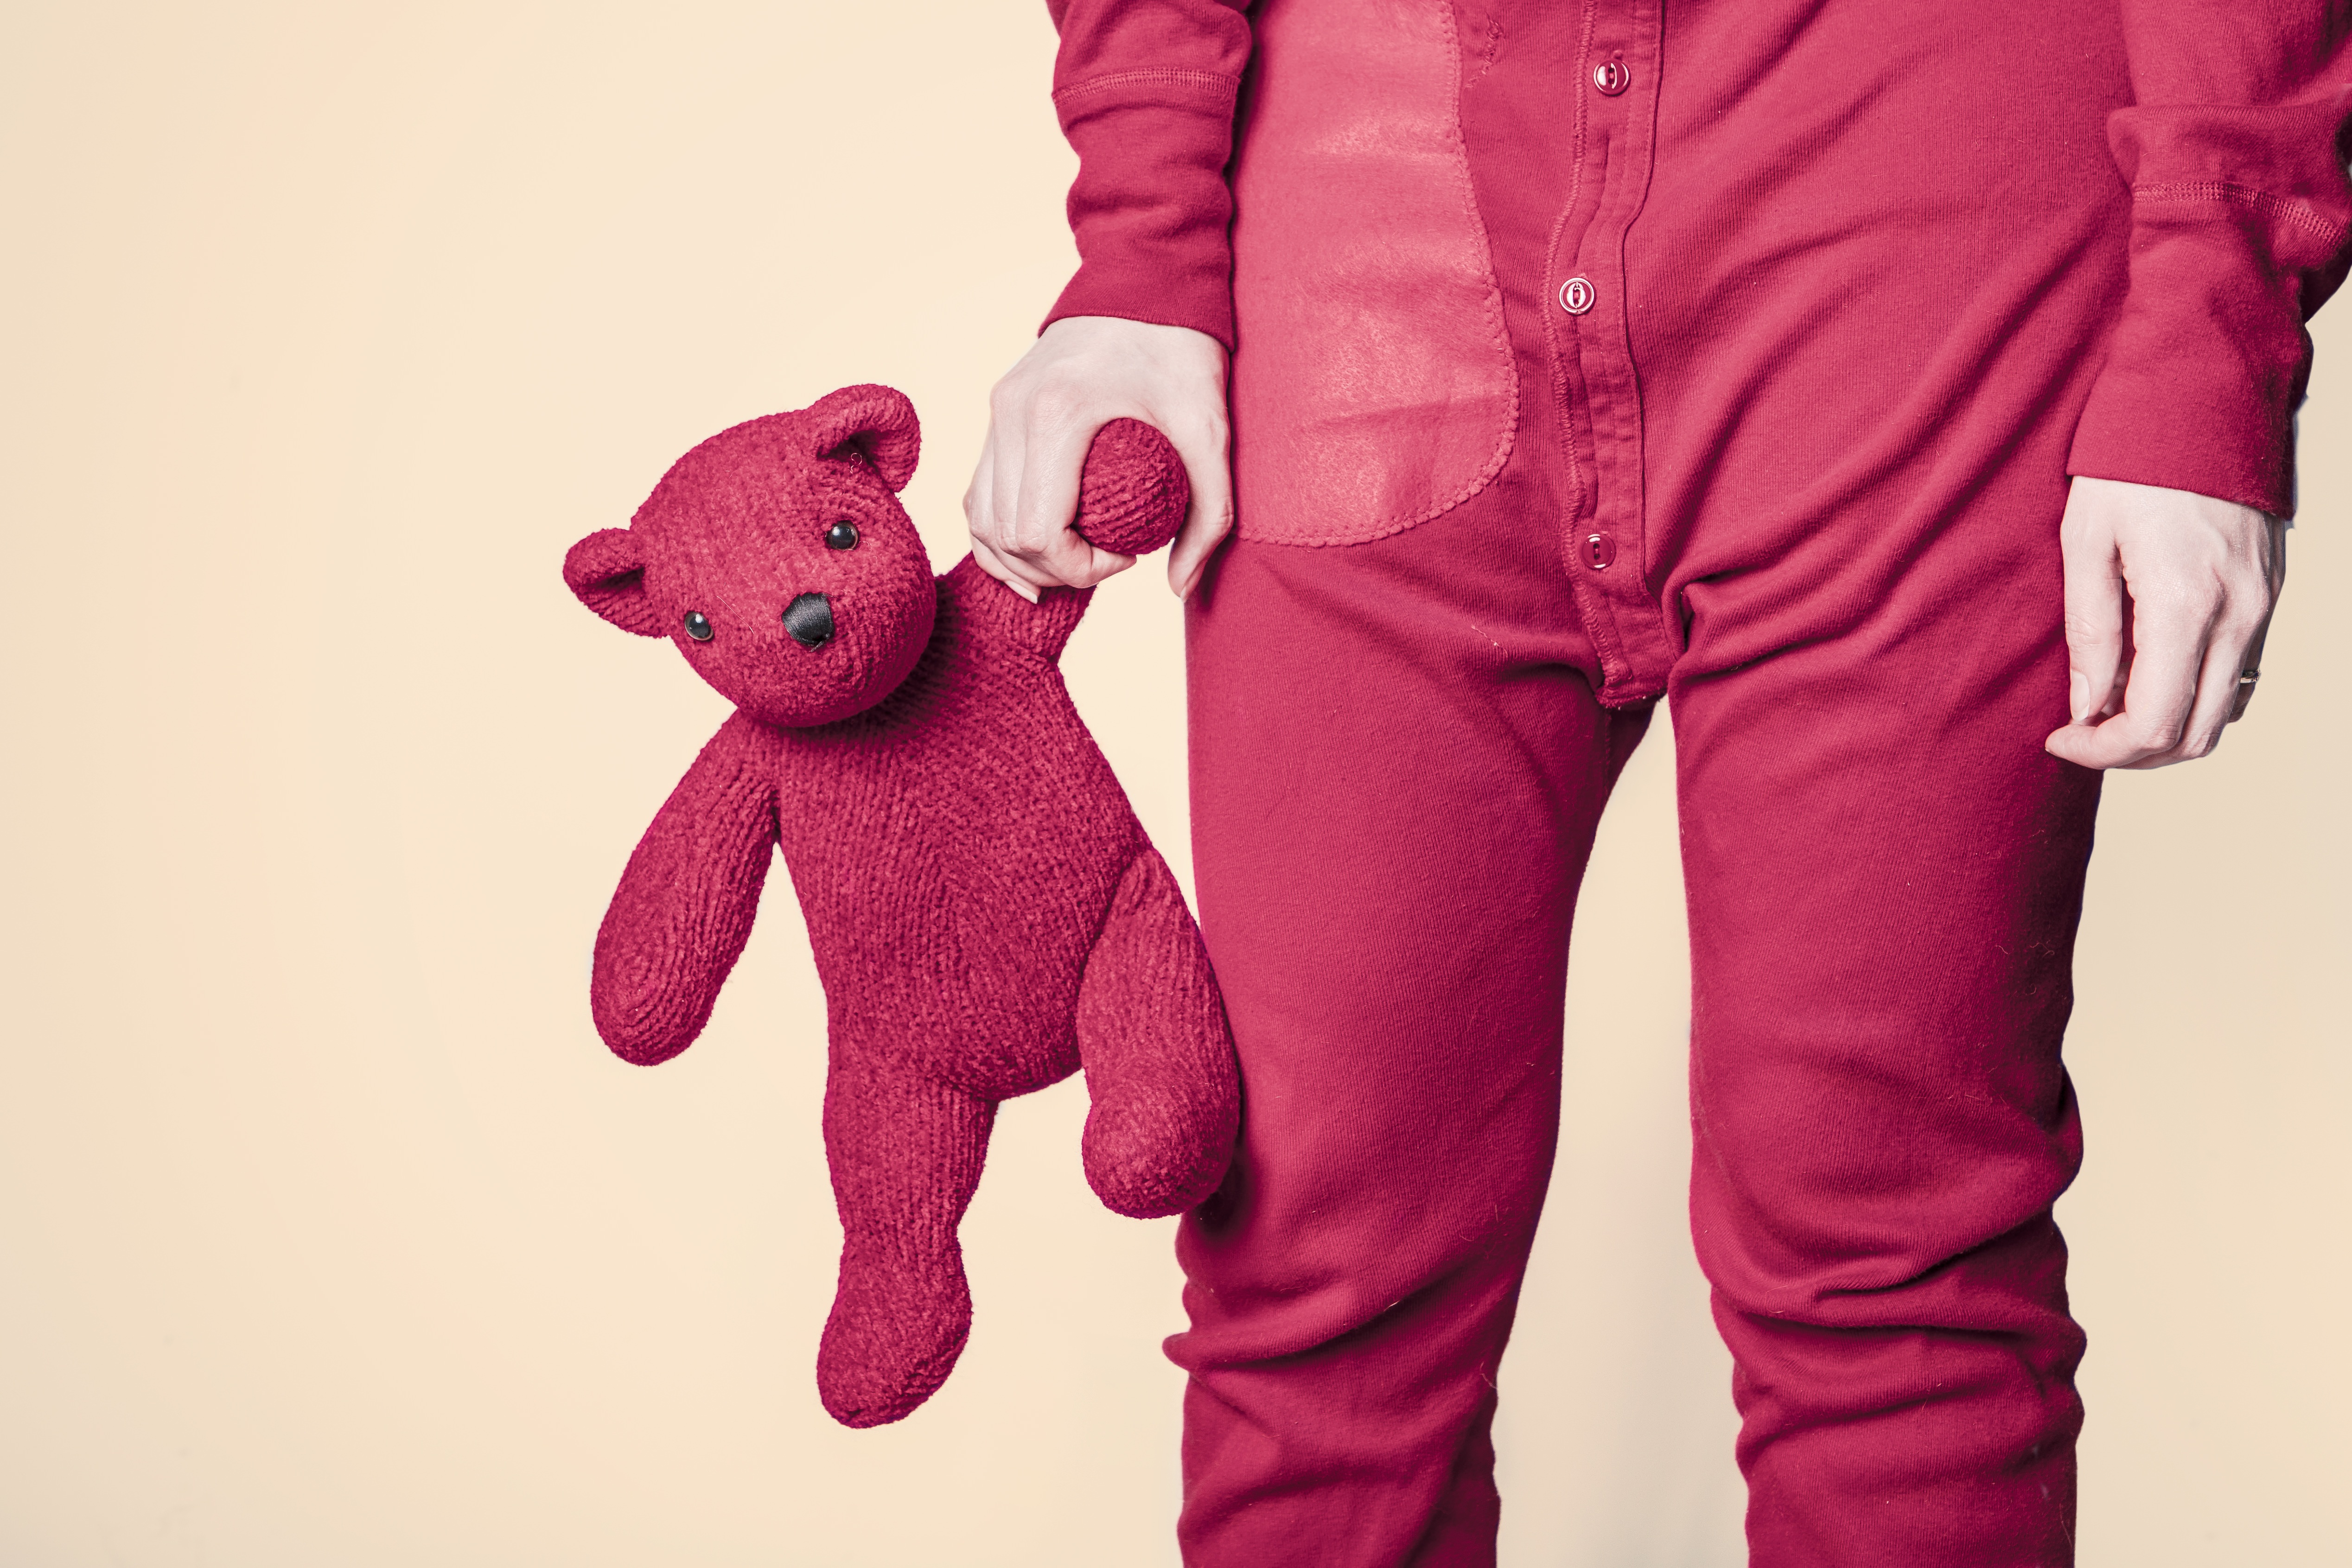
kid, red, youth, clothing, pink, toy, childhood, teddy bear, product, textile, hands, memories, funny, remember, magenta, stuffed animal, onesie, clothes, adult, whimsical, bedtime, growing up